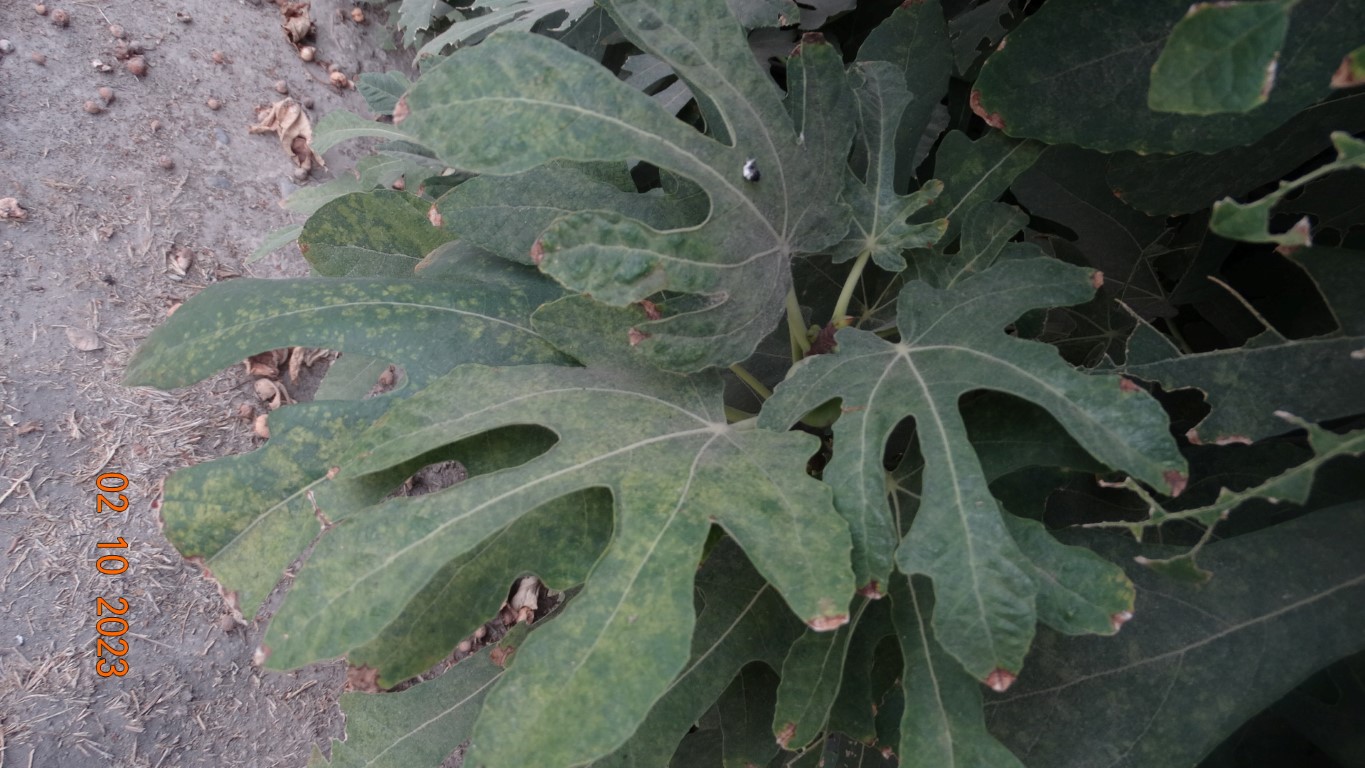
Label: healthy